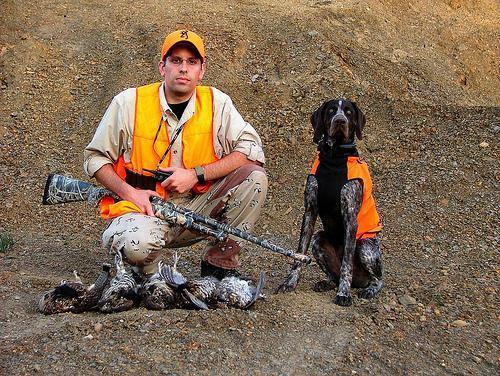
German_short-haired_pointer